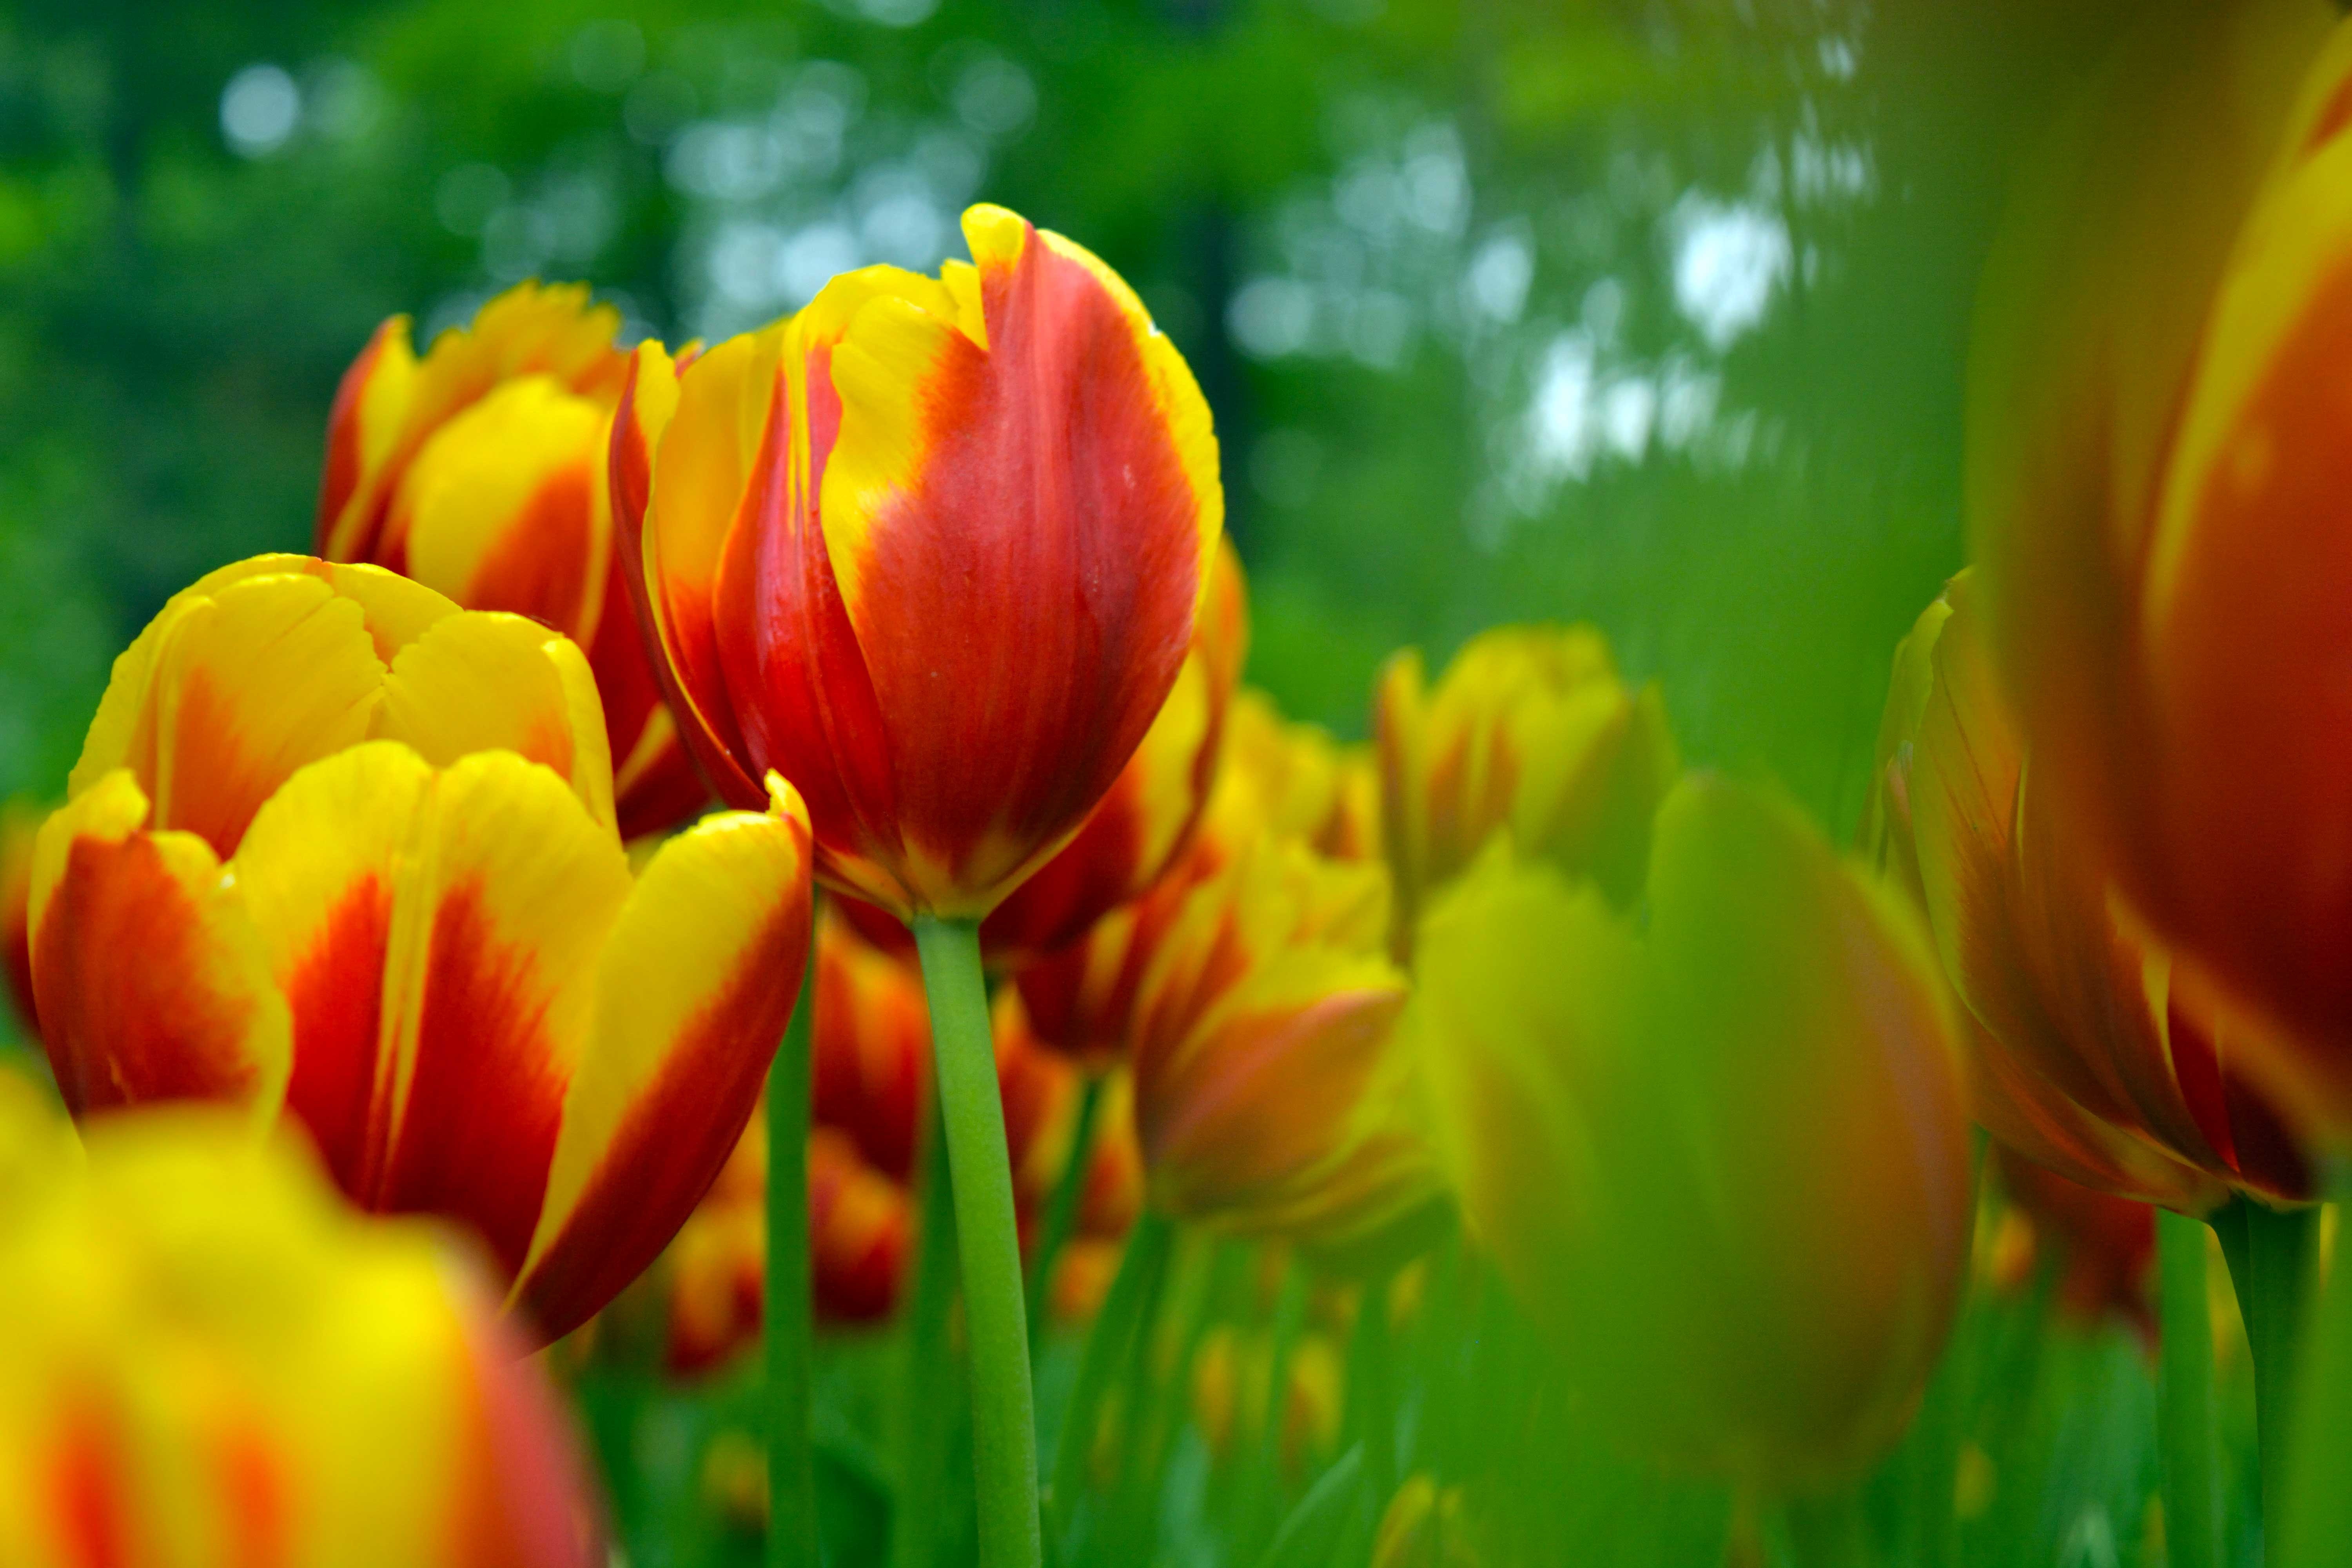
plant, flower, petal, tulip, yellow, flora, close up, macro photography, flowering plant, sea of flowers, lily family, land plant